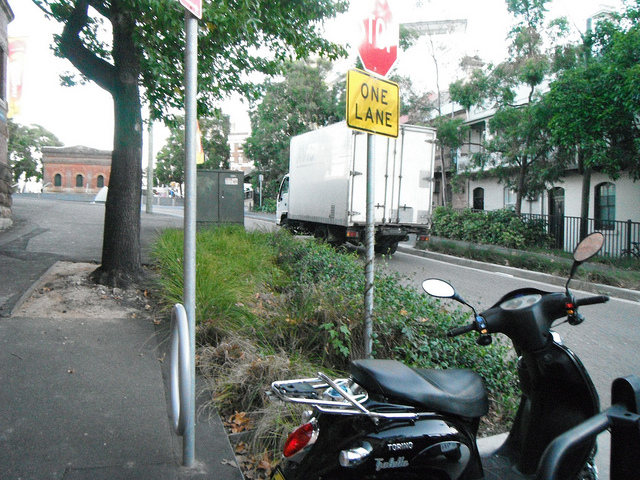
A truck going down a street with motorcycle in foreground.

A motorcycle parked on a sidewalk near a truck and stop sign.